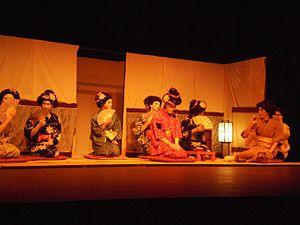
Le théâtre japonais, qui se forme au cours du XIVᵉ siècle mais hérite de plusieurs siècles de danses rituelles et de spectacles de divertissement variés, se caractérise par un répertoire fortement ancré dans la littérature et par une forte tendance à la stylisation et à la recherche d’esthétisme.